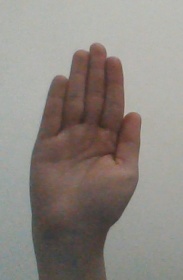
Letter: seen